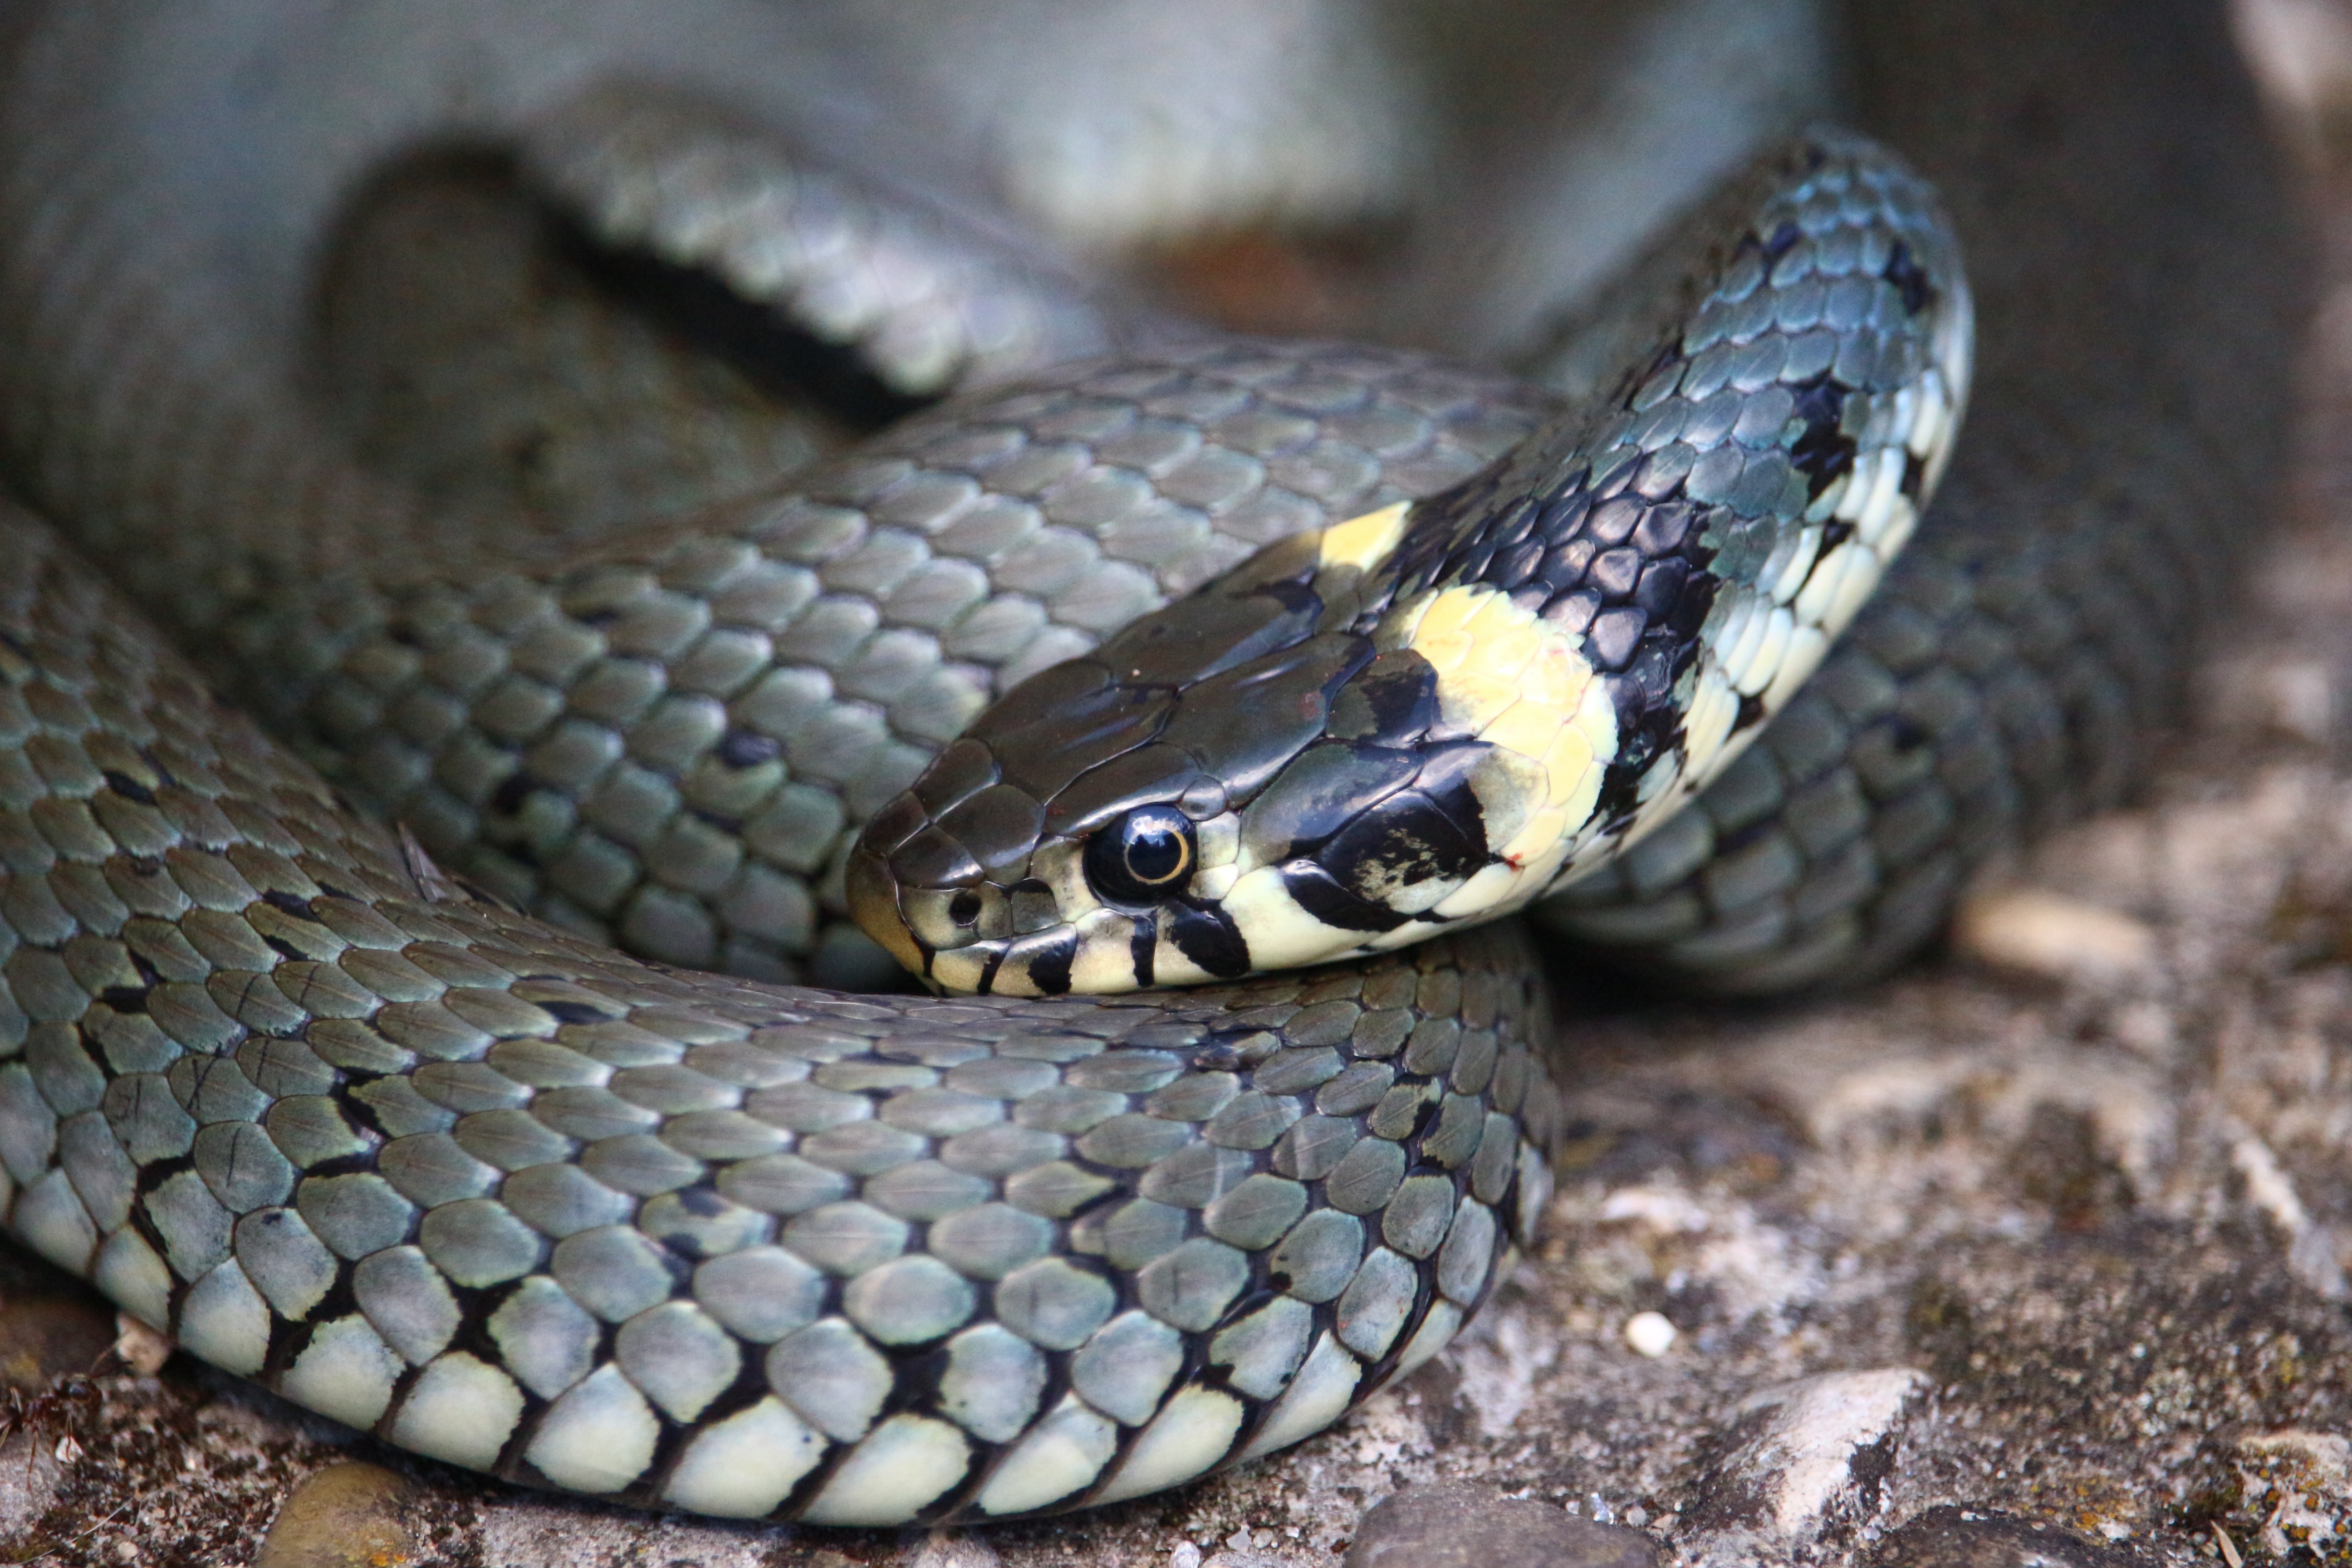
wildlife, reptile, fauna, snake, rattlesnake, vertebrate, natter, serpent, viper, snakehead, grass snake, water snake, elapidae, garter snake, colubridae, sidewinder, eastern diamondback rattlesnake, boa constrictor, scaled reptile, boas, hognose snake, kingsnake